Marion Carpenter

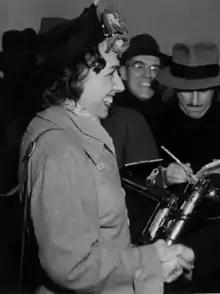
Carpenter

Marion A. Carpenter (March 6, 1920 – October 29, 2002), was the first woman national press photographer to cover Washington, D.C. and the White House, and to travel with a US President. In 1951, Carpenter returned to St. Paul, Minnesota, where she worked as a nurse to support her mother and son. While she did some photography, by her death at age 82, she was little known in the national memory. Since her death, there has been recognition of Carpenter as a pioneer.